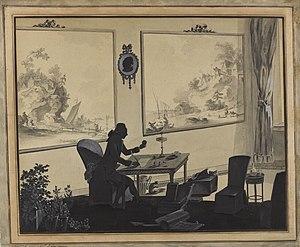
Portrait en silhouette du comte Louis-Philippe de Ségur (1753-1830)
Louis Philippe, marquis et comte de Ségur, est un gentilhomme français d'orientation libérale, officier de la Révolution américaine, diplomate, homme politique, historien, poète, mais aussi chansonnier et goguettier.